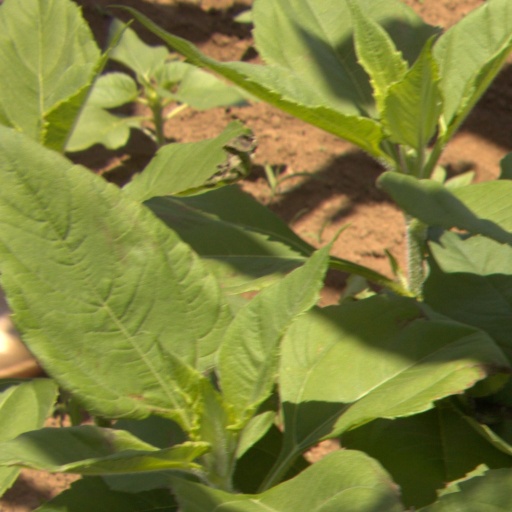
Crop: Jerusalem artichoke